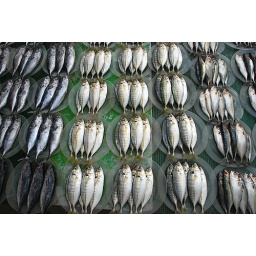
fish by the plate